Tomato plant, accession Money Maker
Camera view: bottom (45 deg); turntable rotation: 240 degrees
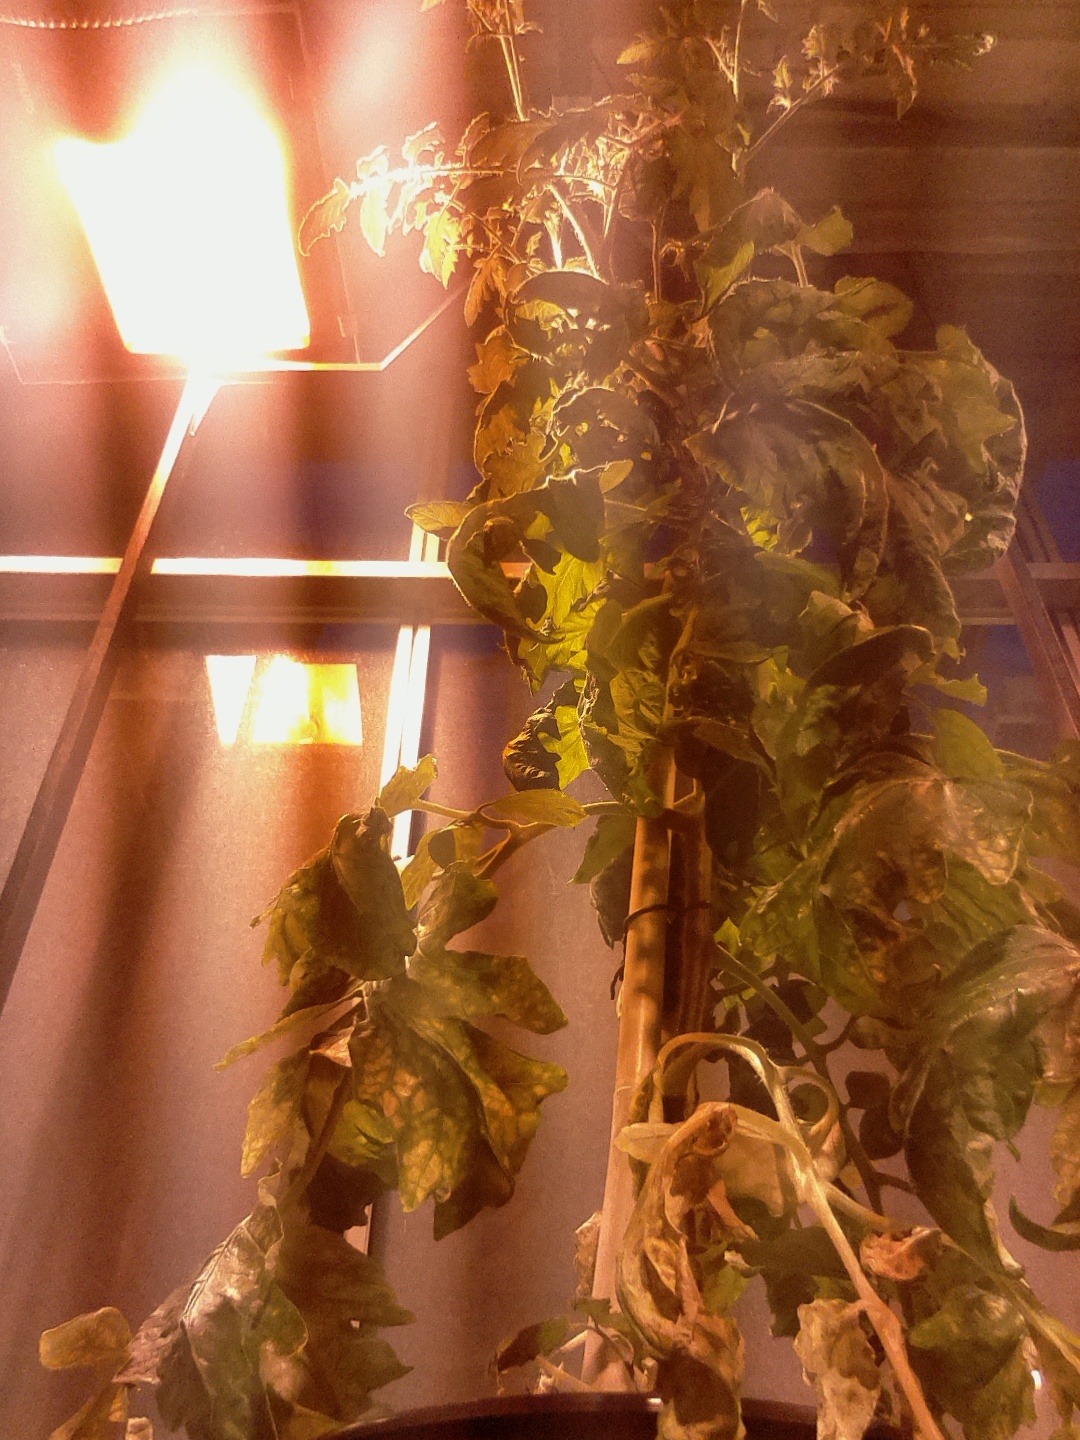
BBCH growth stage 72: 20%-30% of final fruit size